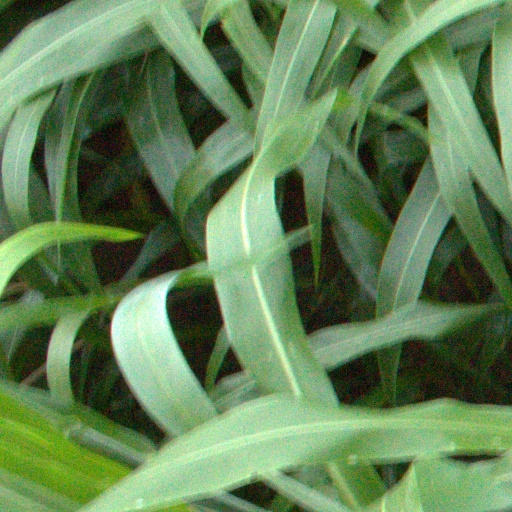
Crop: sorghum